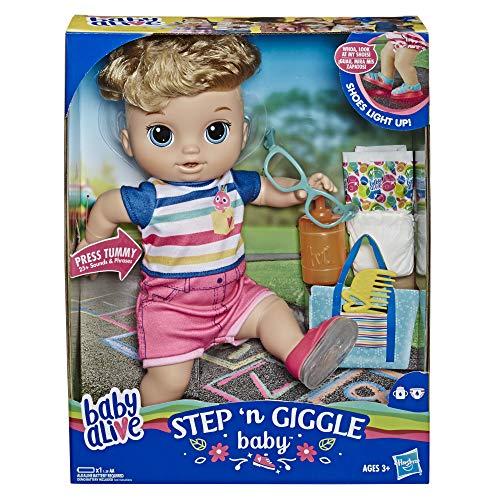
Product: Baby Alive Step ‘N Giggle Baby Blonde Hair Boy Doll with Light-Up Shoes, Responds with 25+ Sounds & Phrases, Drinks & Wets, Toy for Kids Ages 3 Years Old & Up
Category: Toys & Games | Dolls & Accessories | Dolls
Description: For kids ages 3 and up - kids will love the light-up shoes and sweet responses of this baby doll that drinks water from his bottle and “pees.” a great toy or gift for boys and girls ages 3 years and up.
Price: $26.99
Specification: ProductDimensions:4x11x14inches|ItemWeight:1.6pounds|ShippingWeight:1.6pounds(Viewshippingratesandpolicies)|ASIN:B07MFVX8L7|Itemmodelnumber:E5244|Manufacturerrecommendedage:3yearsandup